Alaska Highway

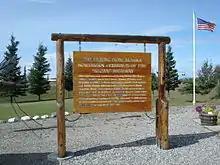
A monument at the northern terminus of the Alaska Highway (Delta Junction)

Based on where those values left off, new Yukon kilometre posts were erected in fall 2002 between the B.C. border and the west end of the new bypass around Champagne, Yukon; in 2005, additional recalibrated posts continued from there to the east shore of Kluane Lake near Silver City; and in fall 2008, from Silver City to the boundary with Alaska. Old kilometre posts, based on the historic miles, remained on the highway, after the first two recalibrations, from those points around Kluane Lake to the Alaska border. The B.C. and Yukon sections also have a small number of historic mileposts, printed on oval-shaped signs, at locations of historic significance; these special signs were erected in 1992 on the occasion of the highway's 50th anniversary.